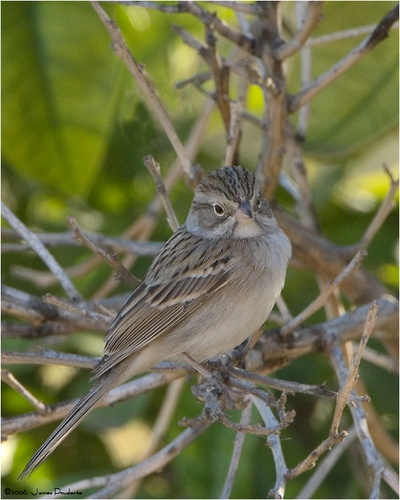
the bird is thick with brown feathers and a tan belly.
a grey and brown bird with a sharp black beak and light brown breast.
bird has brown body feathers, brown breast feathers, and brown beak
this is a small light grey bird with black striping on its head and scattered in the wing feathers.
a small bird with a gray body and long rectrices, a tiny bill, and striped crown.
this bird is grey with brown and has a very short beak.
this particular bird has a gray belly and dark gray breastsa small bird with a gray chest and an average size head compared to the body.
this taupe colored bird has a short beak and round black eyes.
this brown and tan bird has a small central beak and brown eyes.
Species: Brewer Sparrow